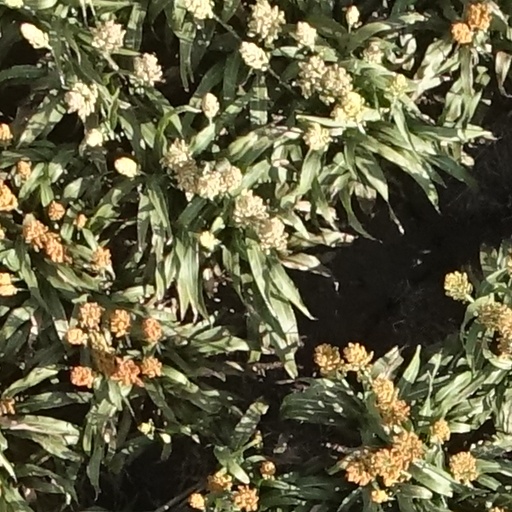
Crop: sorghum